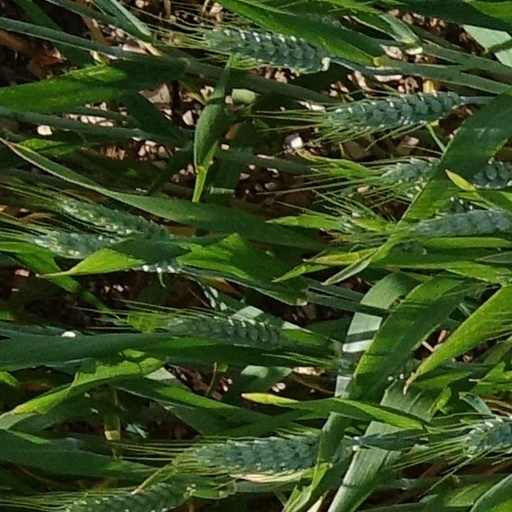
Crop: wheat